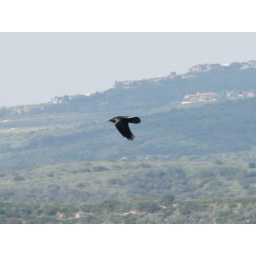
Cropped the picture of the bird on the top of the mountain in Laguna to see it a little better on the main photo page.